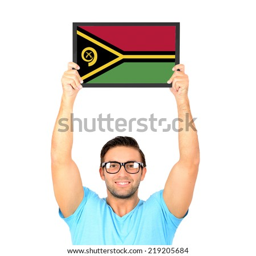
portrait of a young casual man holding up board with national flag